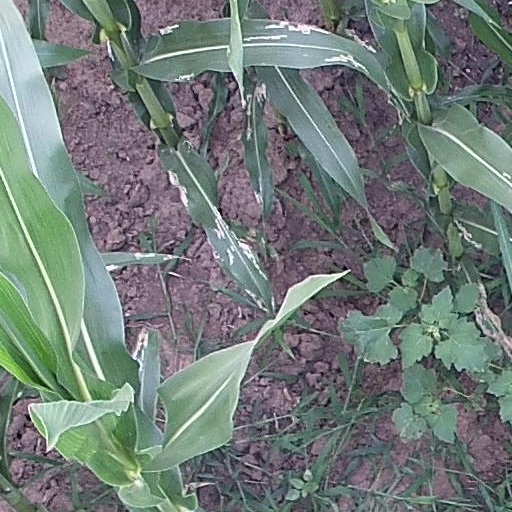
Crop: maize; corn